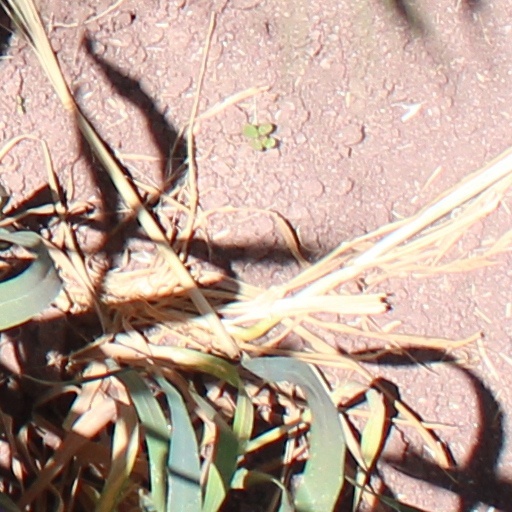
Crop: wheat